Data scraping

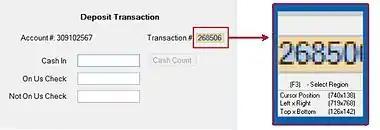
A screen fragment and a screen-scraping interface (blue box with red arrow) to customize data capture process.

and protocols are typically rigidly structured, well-documented, easily parsed, and minimize ambiguity. Very often, these transmissions are not human-readable at all.